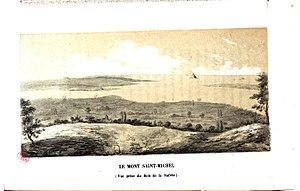
Lithographie d'Antoine-Etienne Carro représentant le Mont Saint-Michel (vue prise du bois de la Nafré)
Antoine-Étienne Carro, né le 31 juillet 1797 à Châteaubriant et mort le 11 juillet 1875 à Meaux, est un bibliothécaire, journaliste et historien français. Il consacre ses travaux d'érudition à la vie et au passé local dans des monographies et de nombreux articles dans des revues savantes.